Central Marin Police Authority

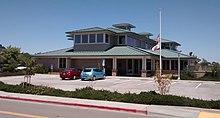
Central Marin Police Station

The Central Marin Police Authority (CMPA) is a police agency in Marin County, California, covering Corte Madera, Larkspur, San Anselmo and portions of Greenbrae. In 1980 Corte Madera and its neighbor Larkspur merged their police departments into the Twin Cities Police Authority. Then on January 1, 2013, after two years of planning and public discussion, the Twin Cities Police Authority and the police department of San Anselmo merged agencies and became the Central Marin Police Authority.